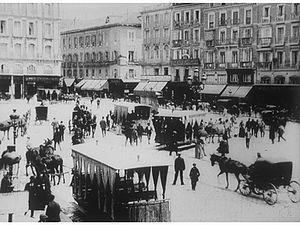
Image provenant d'un film réalisé par Alexandre Promio, montrant l'activité sur la place Puerta del Sol, à Madrid. Tourné entre le 12-17 juin 1896. Le film fut projeté à Mâcon, le 2 juillet 1896, sous le titre ""Puerta del Sol (Madrid)"" (selon le Journal de Saône et Loire, 2 juillet 1896)."
Jean Alexandre Louis Promio, dit Alexandre Promio, est un opérateur de vues photographiques animées de Louis Lumière, né le 9 juillet 1868 à Lyon et décédé le 24 décembre 1926 à Asnières-sur-Seine. Il fut l'un des premiers reporters du cinéma.